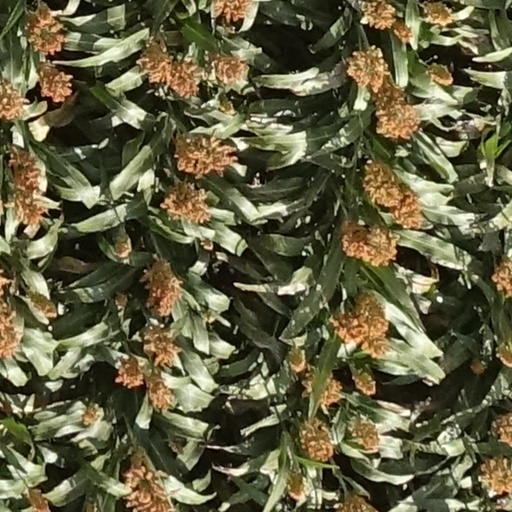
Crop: sorghum